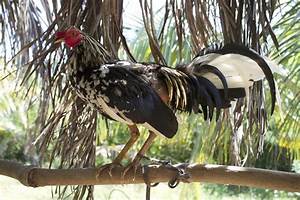
Label: gallina